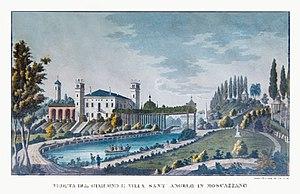
La villa Albergoni est une villa située à Moscazzano, en Lombardie, dans le nord de l'Italie. La construction remonte au XVIᵉ siècle.